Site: brandenburg
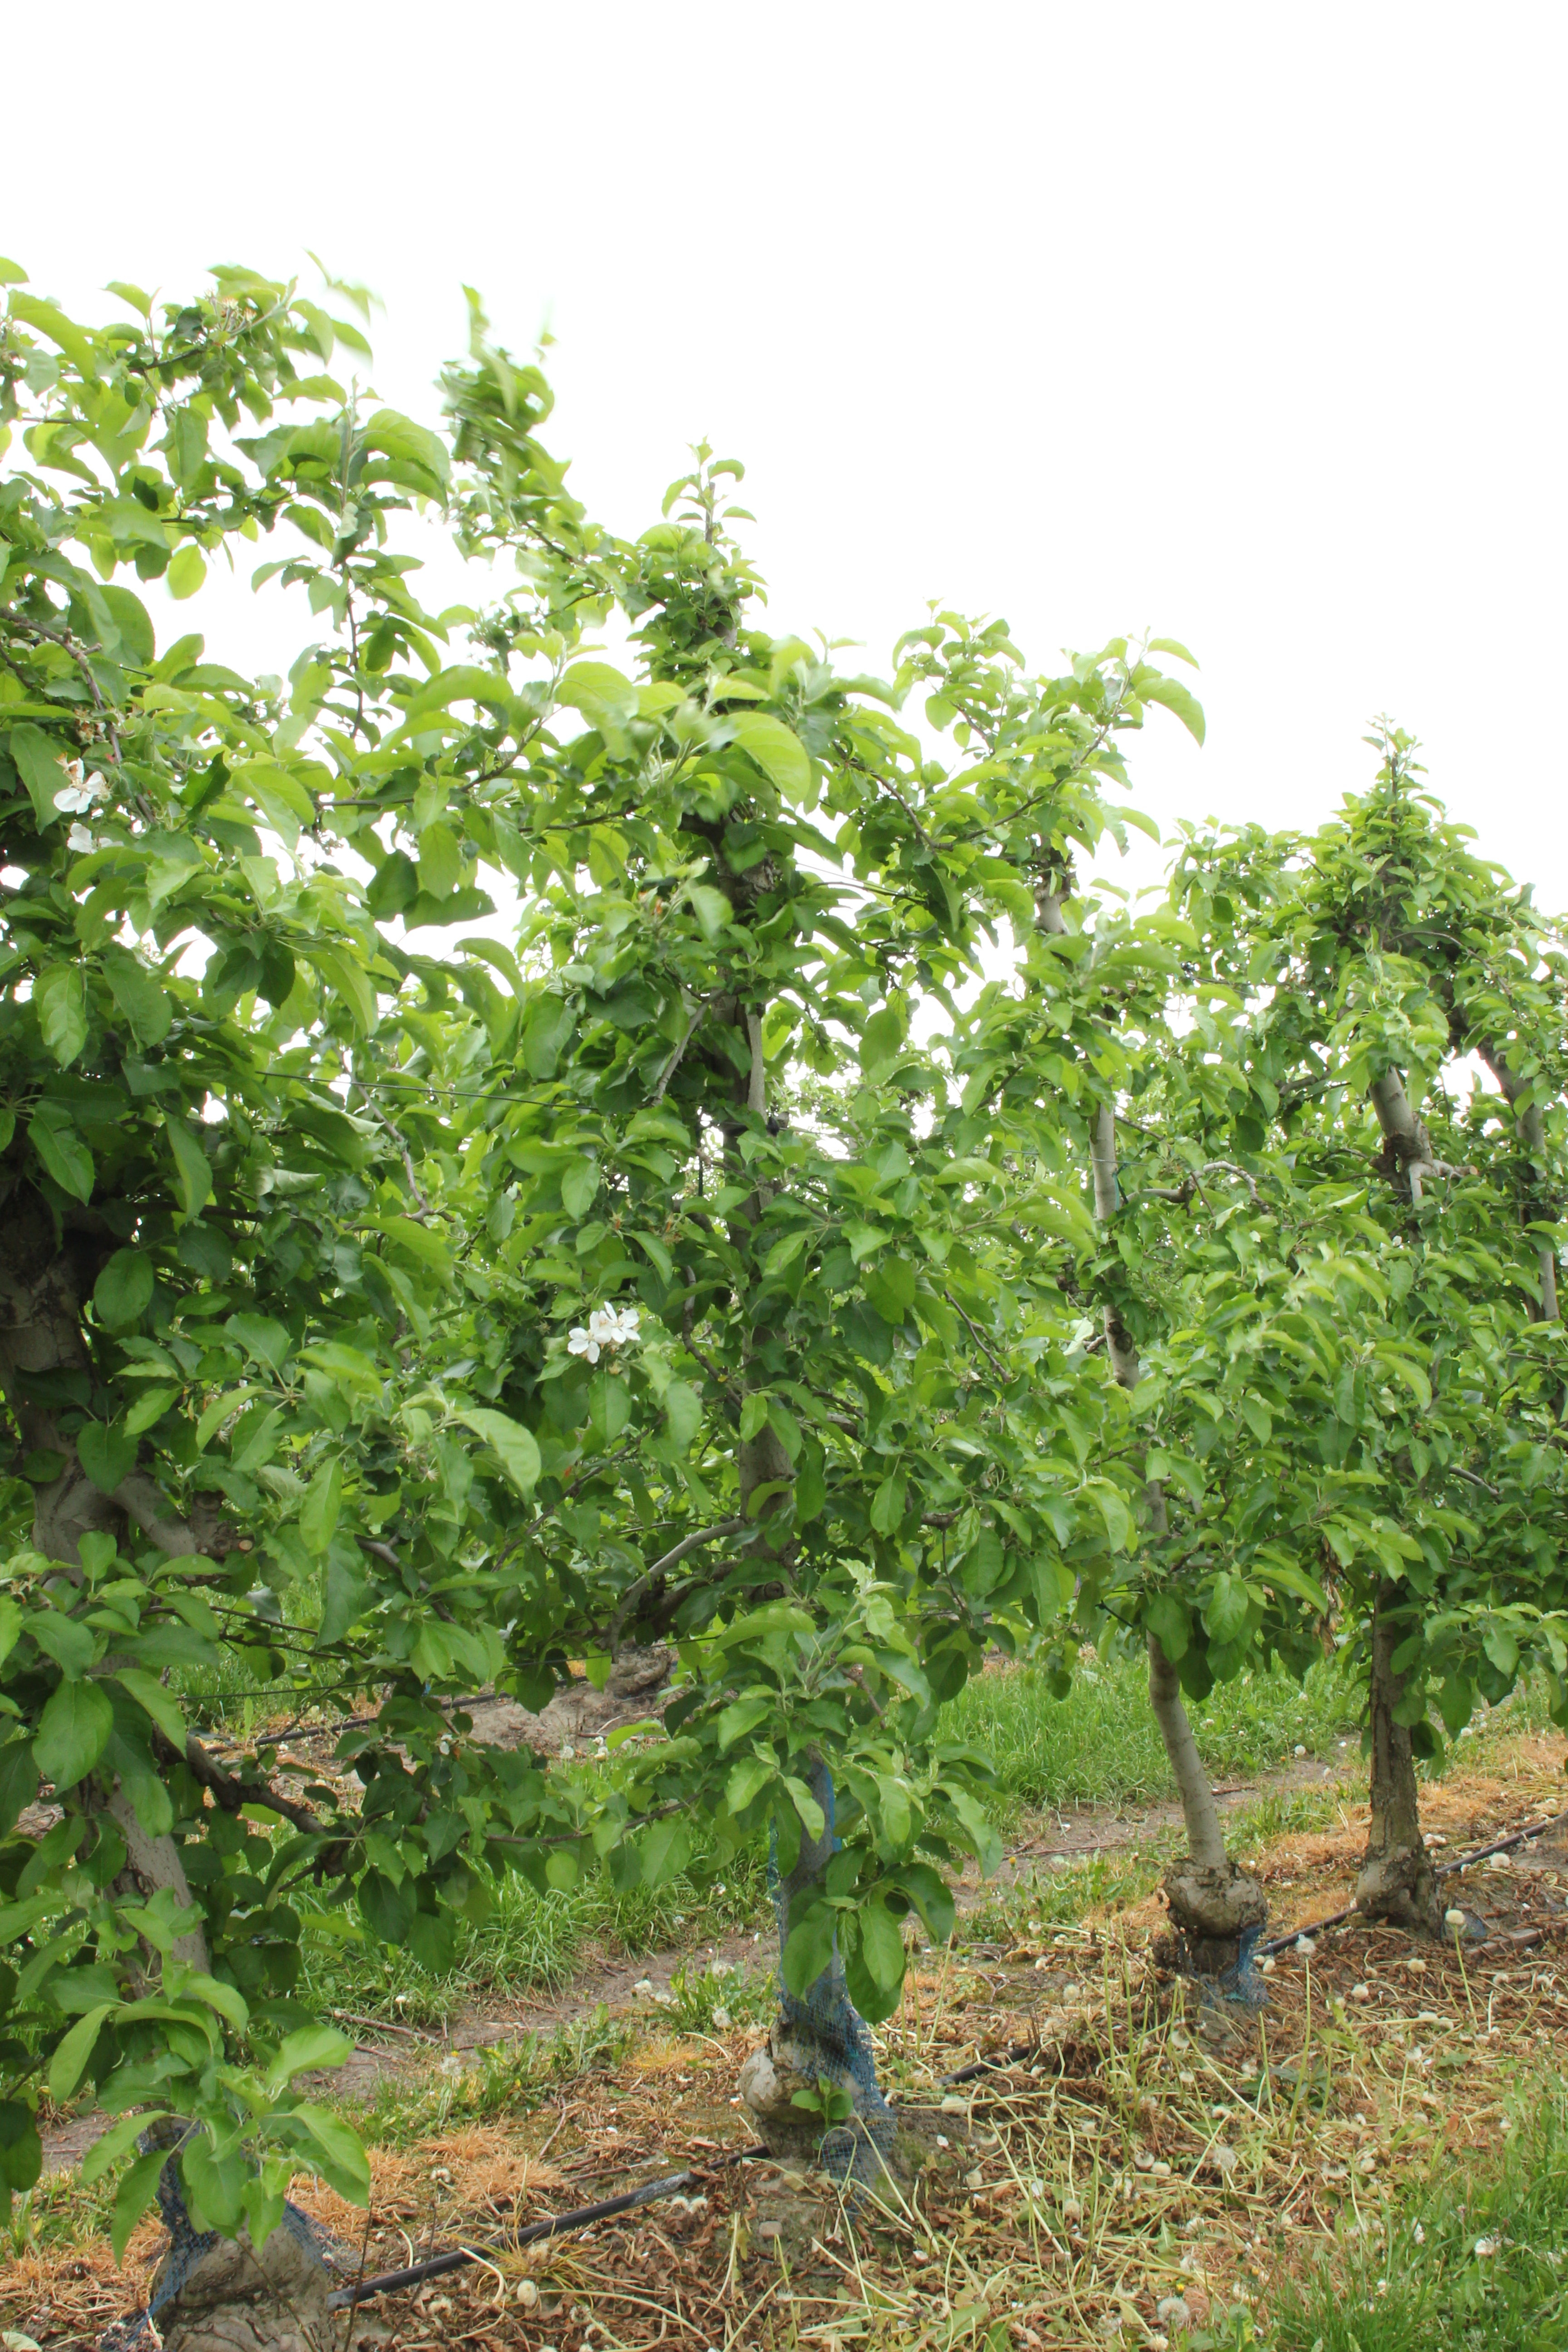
Growth stage (BBCH 67): Flowering